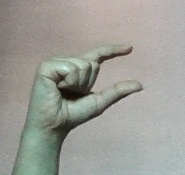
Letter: dal